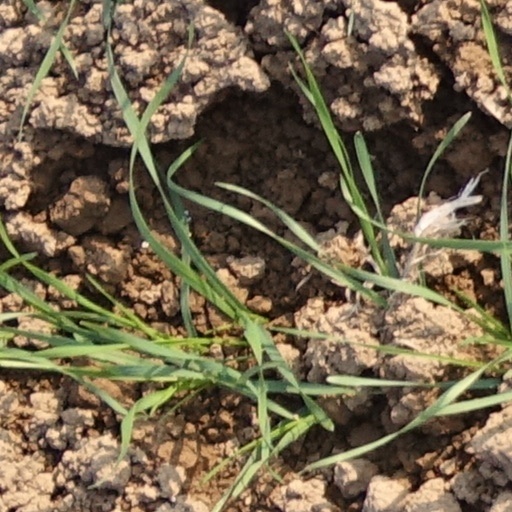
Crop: wheat